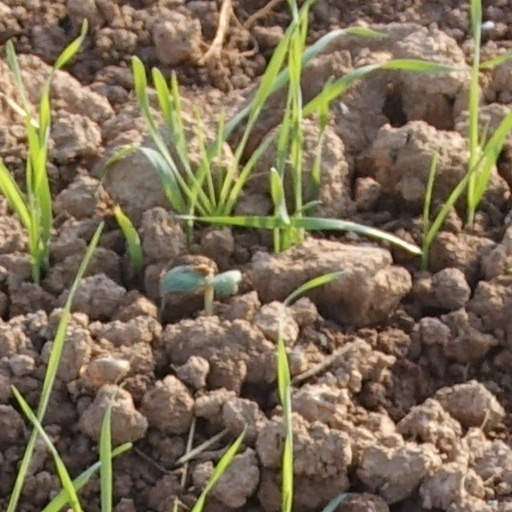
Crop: wheat